Saint Ignatius College, Geelong

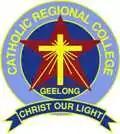
Logo of Catholic Regional College, motto was 'Christ our Light'

Saint Ignatius College Geelong is the only secondary Catholic school on the Bellarine Peninsula.